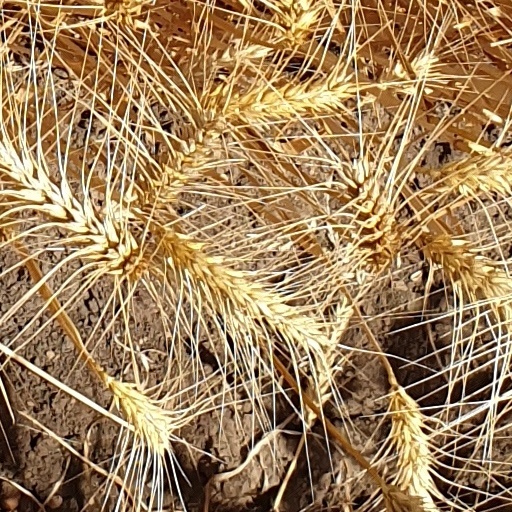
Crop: wheat